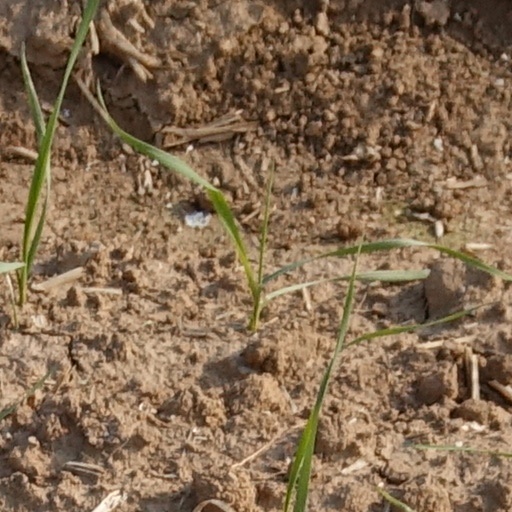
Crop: wheat